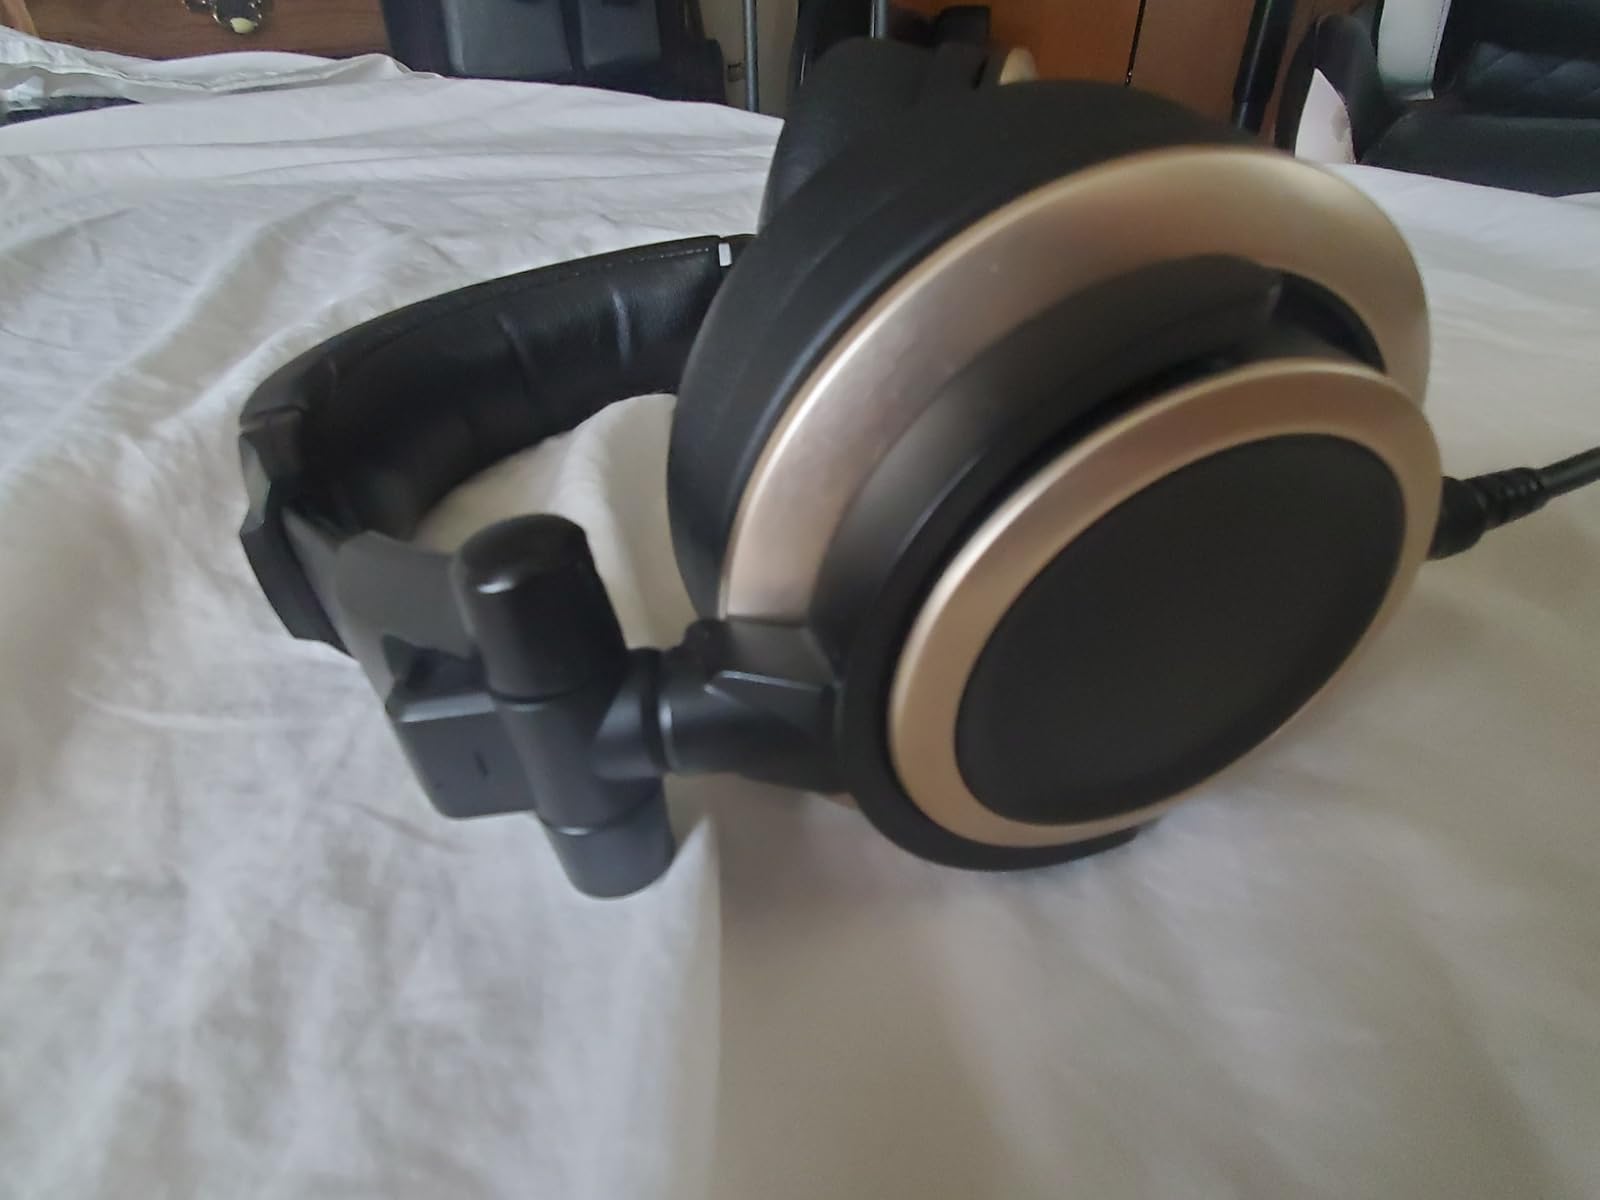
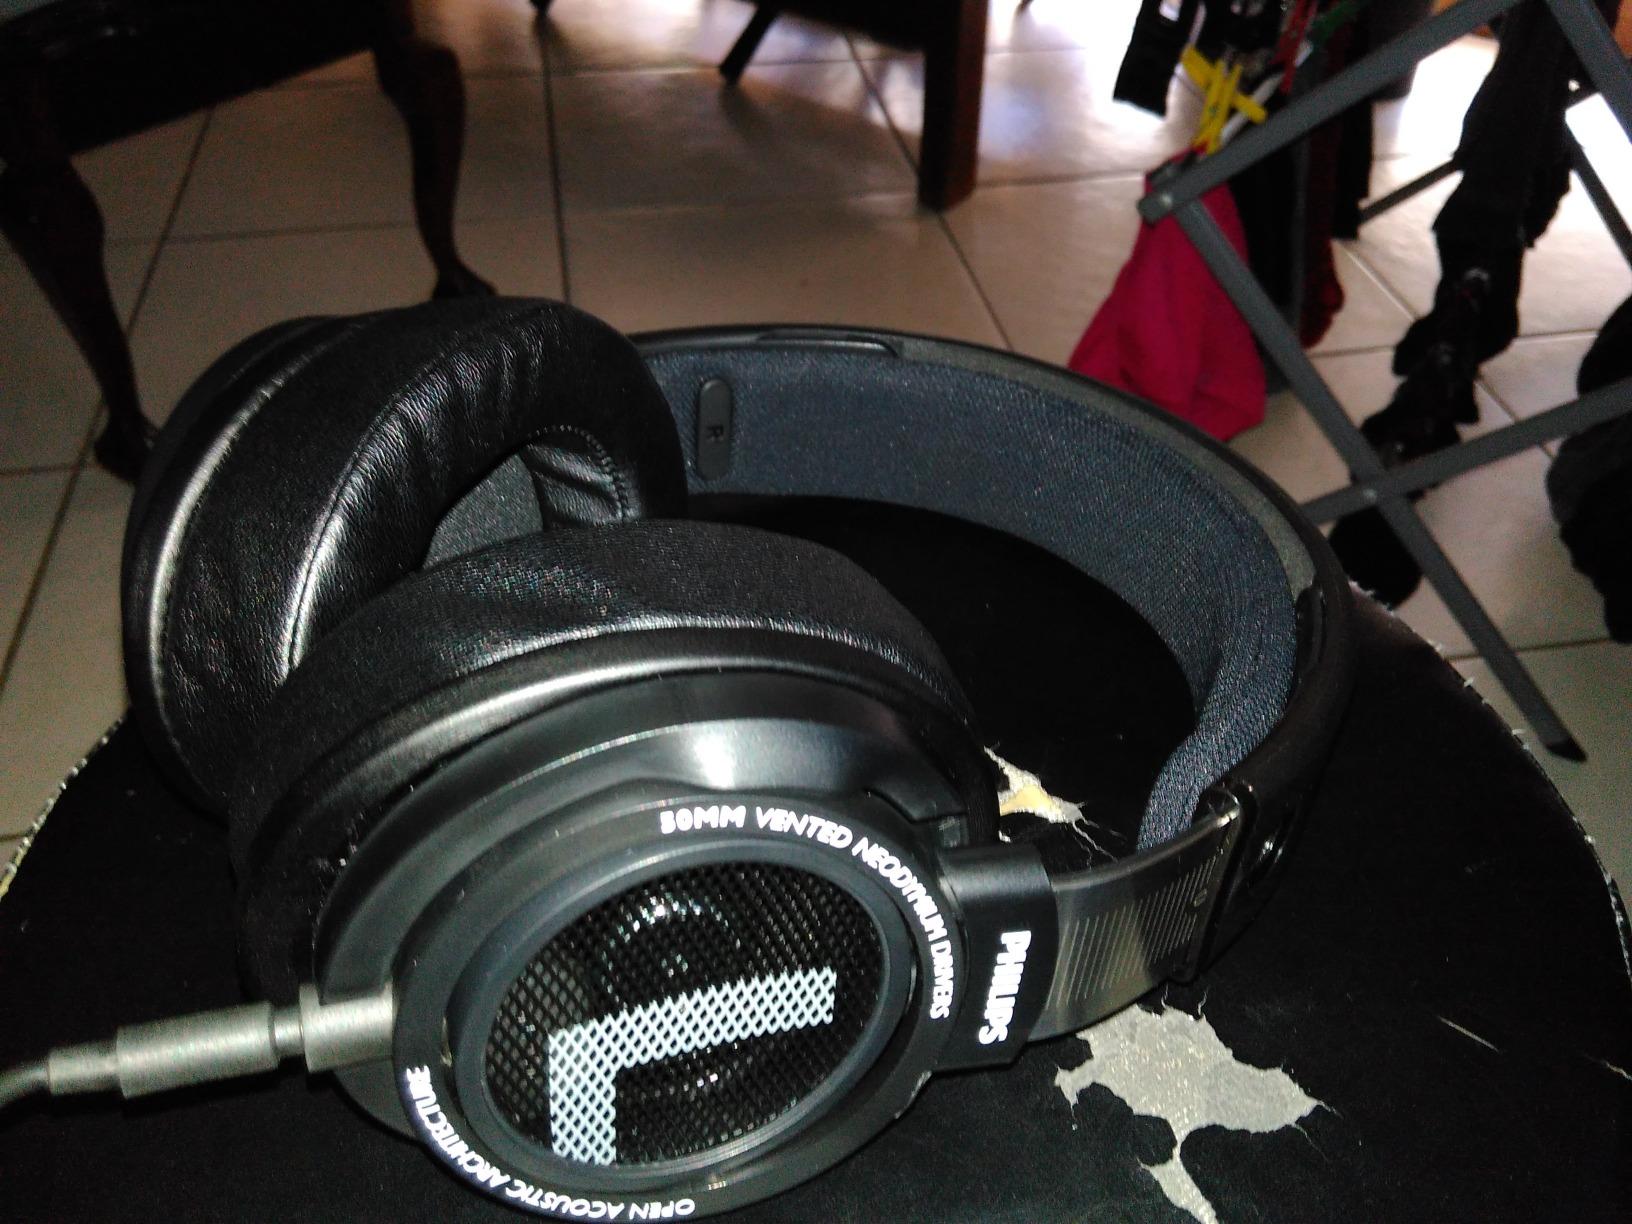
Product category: headphones
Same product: no